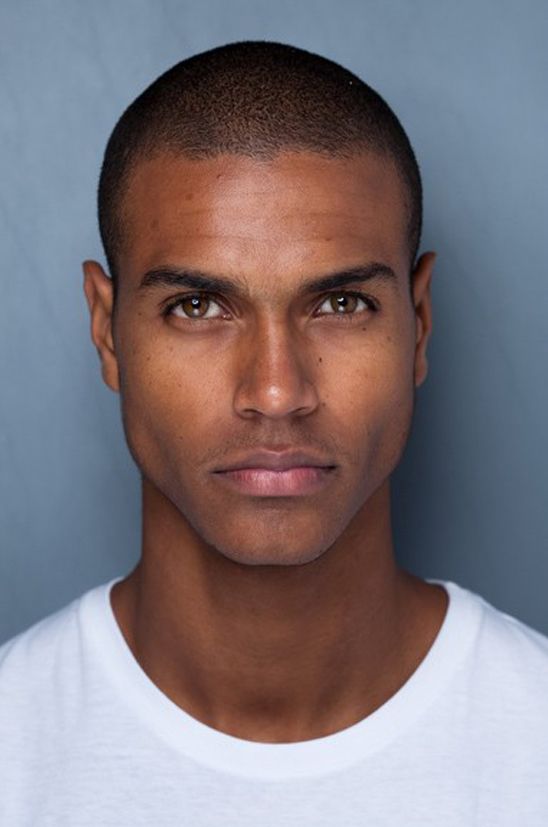
Label: Colored